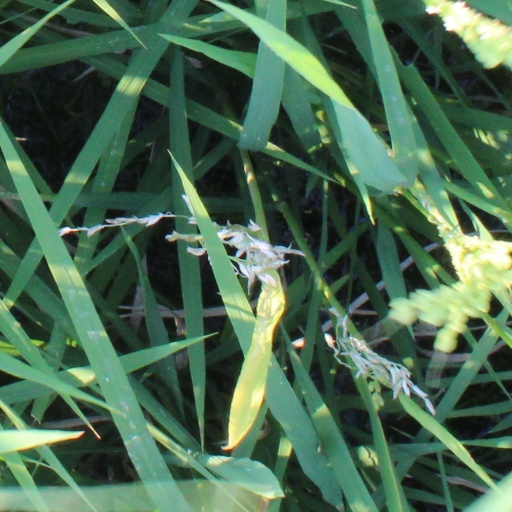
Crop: rice